Laththi

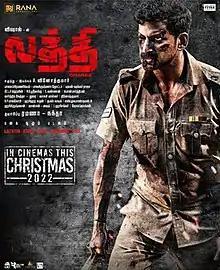
Theatrical release poster

Laththi, also known as Laththi Charge (Lathi/Baton Charge), is a 2022 Indian Tamil-language action thriller film directed by A. Vinoth Kumar and produced by Ramana and Nandha Durairaj under Rana Productions. The film, which marks Vinoth's directorial debut, stars Vishal, alongside Ramana, Master Lirish Raghav, Sunaina and Prabhu. The music was composed by Yuvan Shankar Raja, while the cinematography and editing were handled by Balasubramaniem & Balakrishna Thota and N. B. Srikanth.